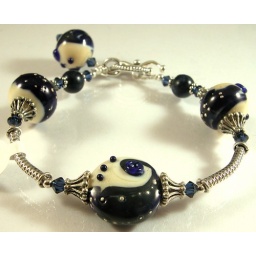
Deep blue and white with silver lampwork beads by Sandie's Jewels, sodalite and sterling silver.